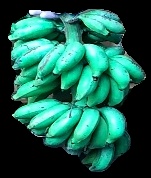
Variety: rasbale
Grade: grade3